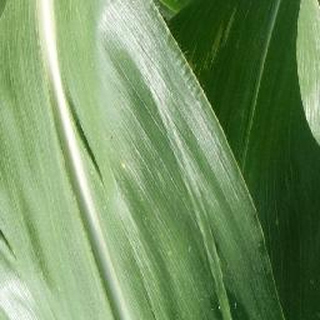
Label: healthy_corn